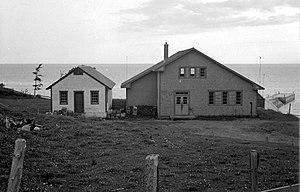
Entrepôt frigorifique à Madeleine en Gaspésie
Sainte-Madeleine-de-la-Rivière-Madeleine est une municipalité du Québec au Canada, située dans la municipalité régionale de comté de La Haute-Gaspésie en Gaspésie–Îles-de-la-Madeleine. Elle est composée de trois villages : Madeleine-Centre, Manche-d'Épée et Rivière-la-Madeleine.